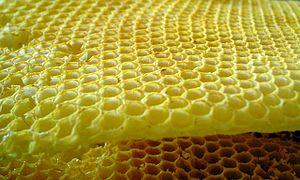
Rayons de cire contenant du miel fabriqués par des abeilles noires (Apis mellifera mellifera).